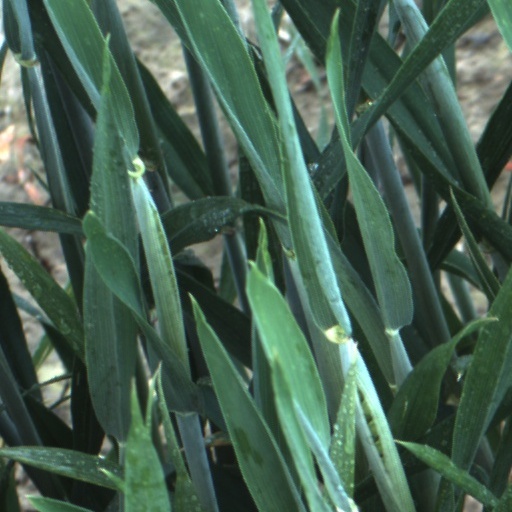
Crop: wheat